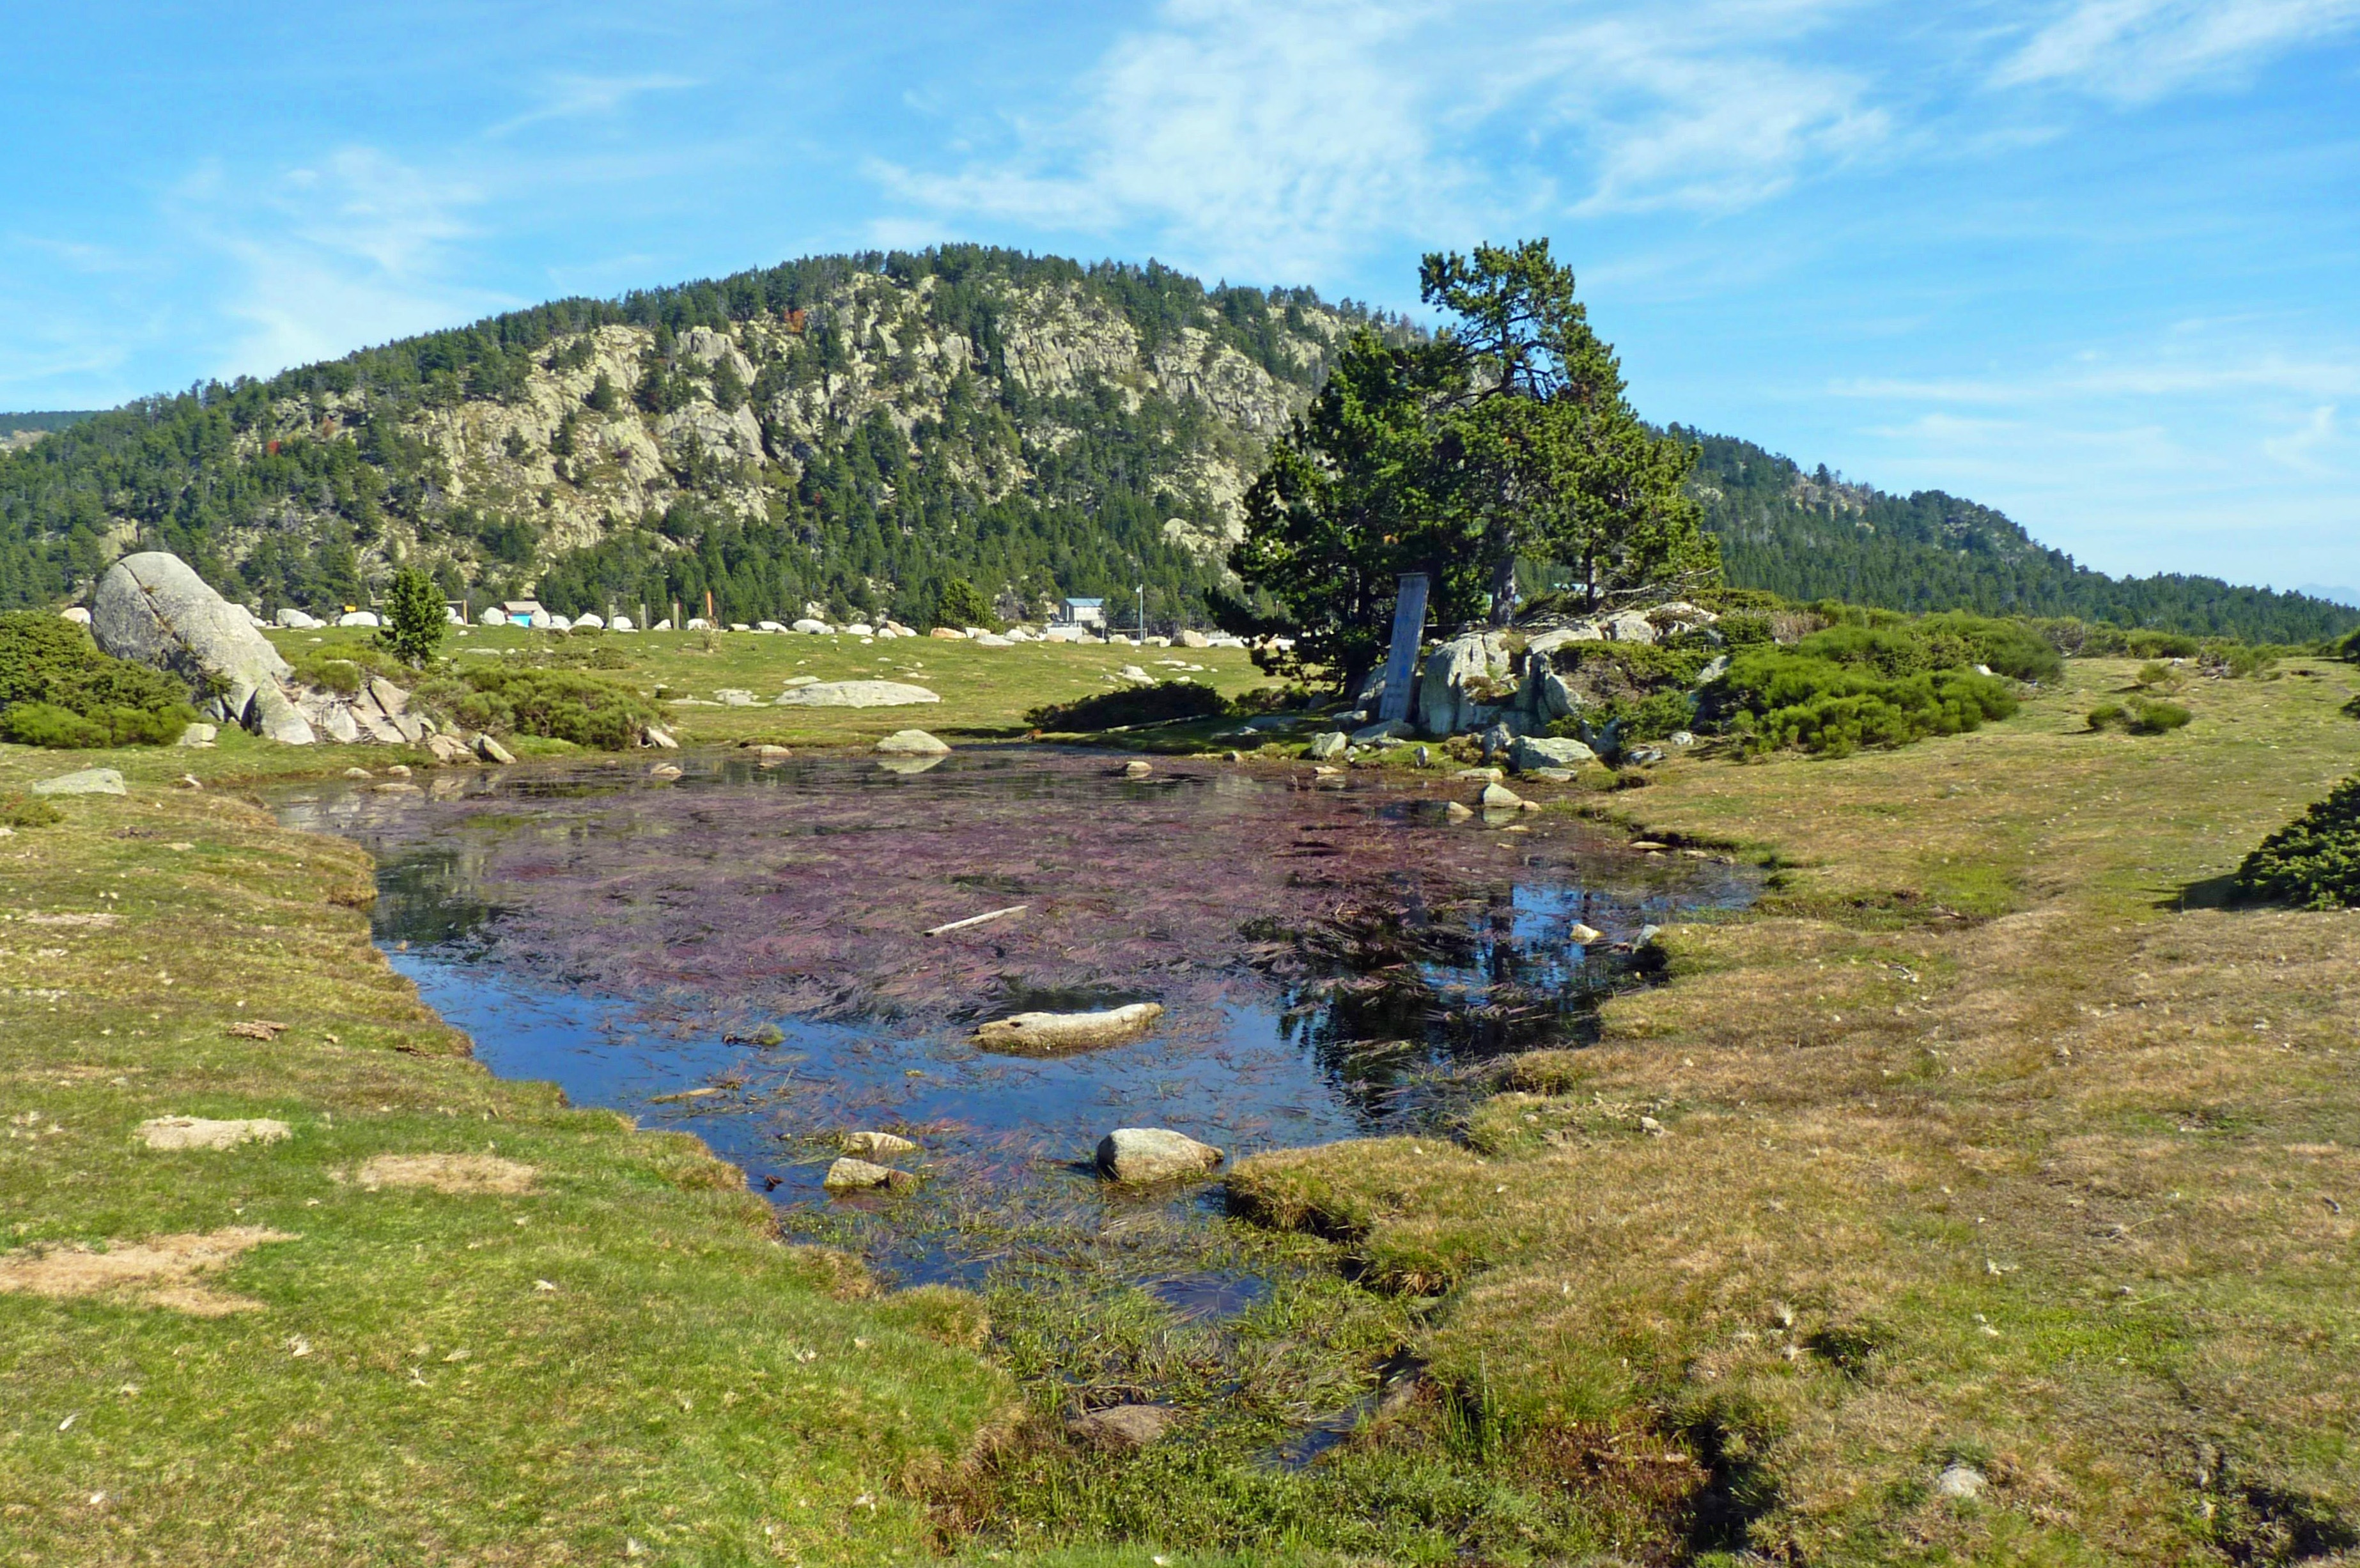
landscape, tree, nature, grass, wilderness, mountain, meadow, hill, lake, pond, pasture, national park, bank, grassland, vegetation, wetland, bog, floodplain, mare, fell, loch, ecosystem, watercourse, pyrenees, tarn, nature reserve, hill station, biome, land lot, water resources, cerdanya, mount scenery